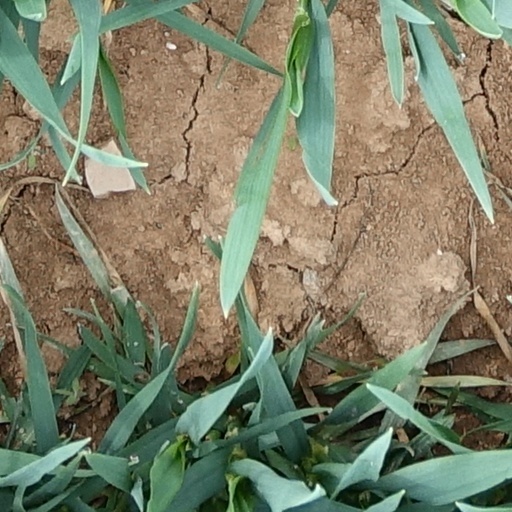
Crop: wheat